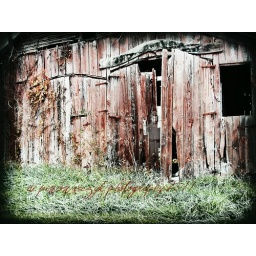
The boy in the door